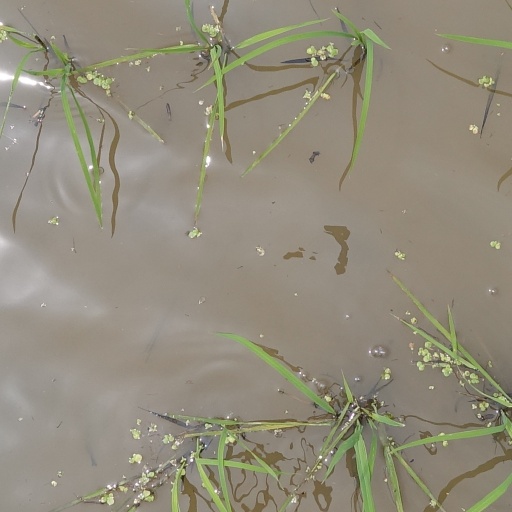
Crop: rice